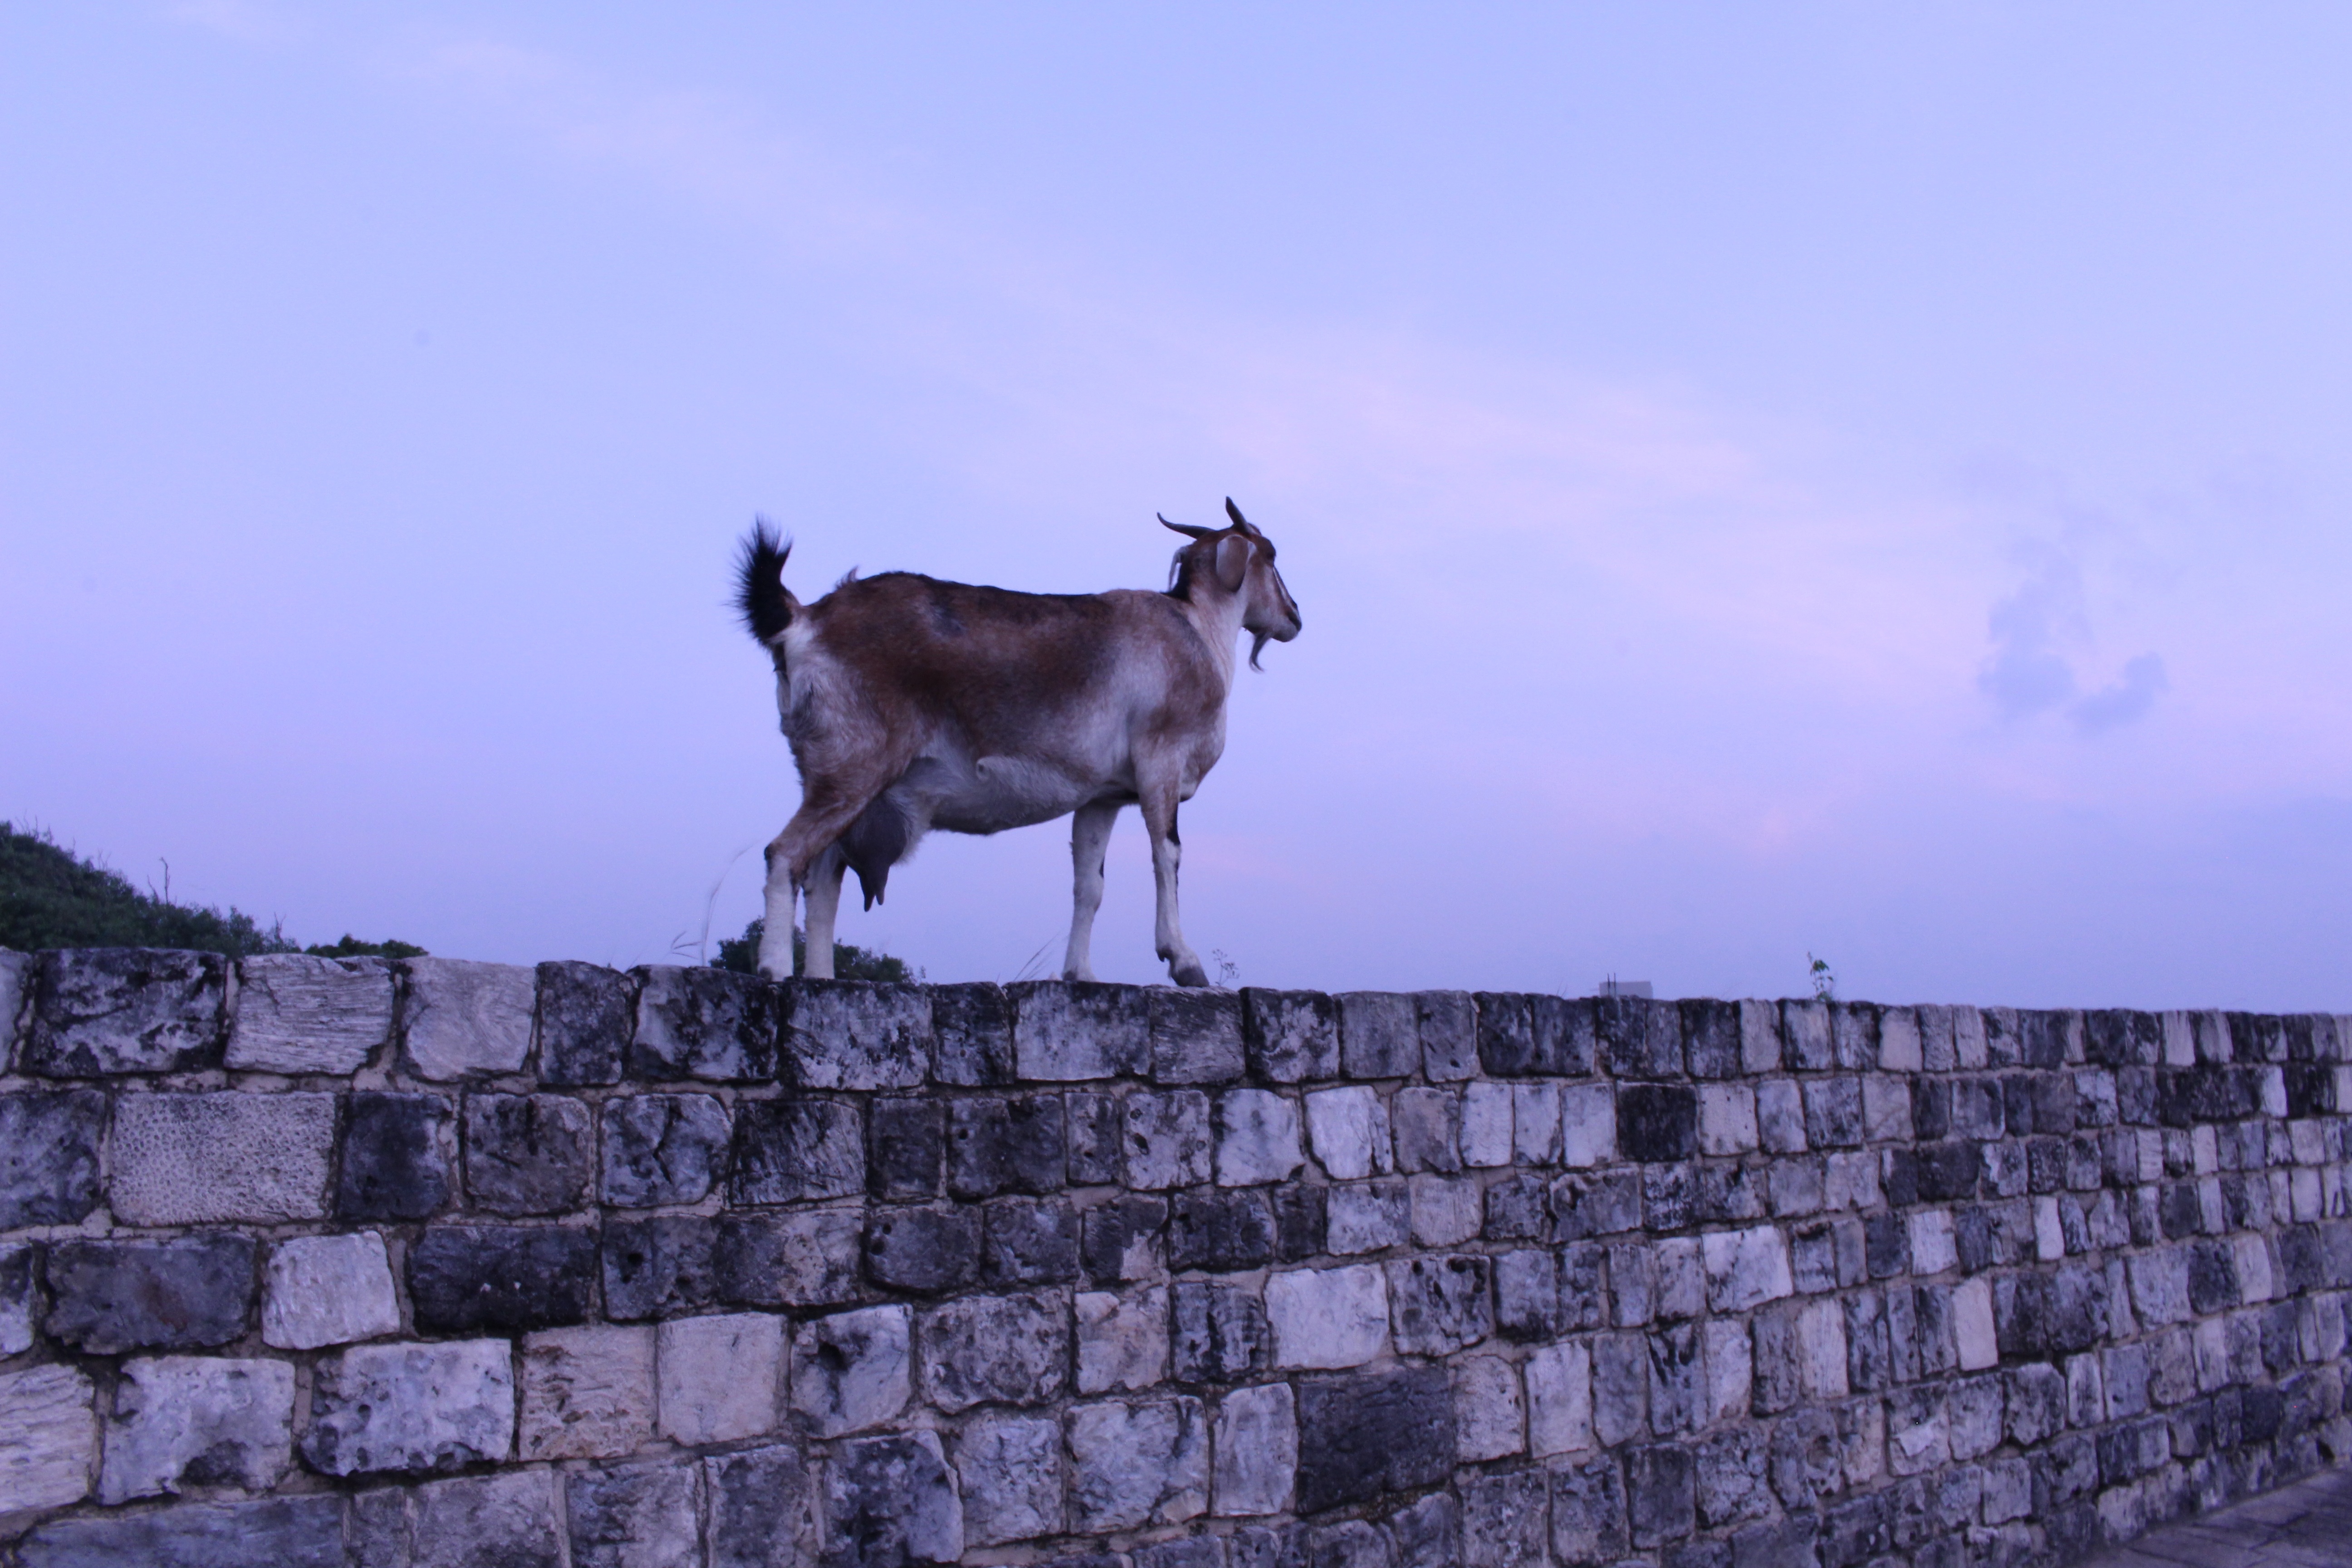
goat, herd, mammal, brick wall, mountain goat, goats, vertebrate, sri lanka, pack animal, horse like mammal